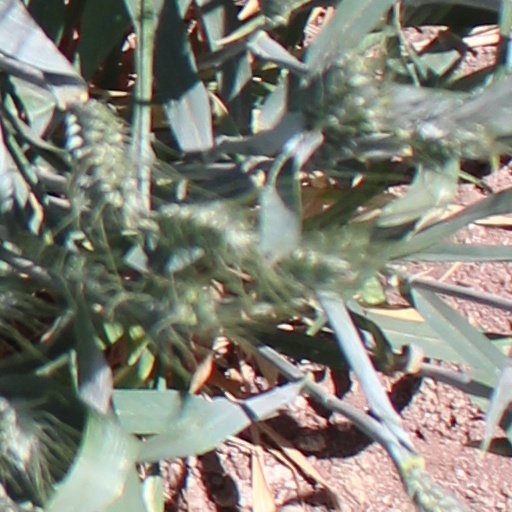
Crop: wheat